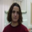
Label: man